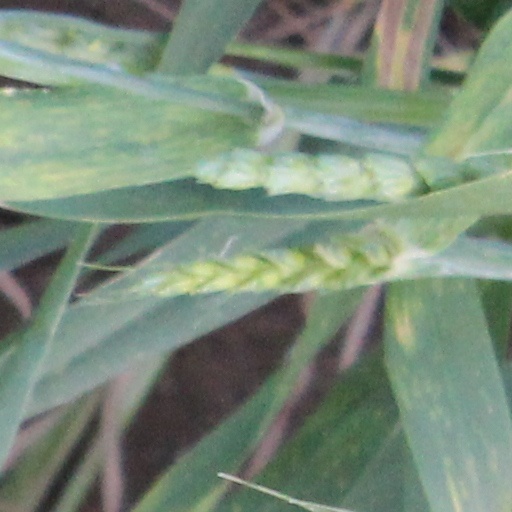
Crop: wheat